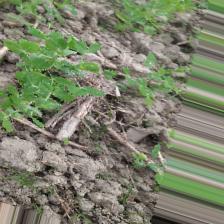
Label: Normal